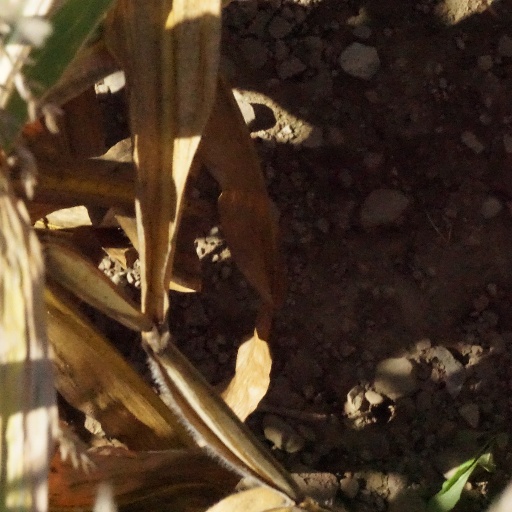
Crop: maize; corn